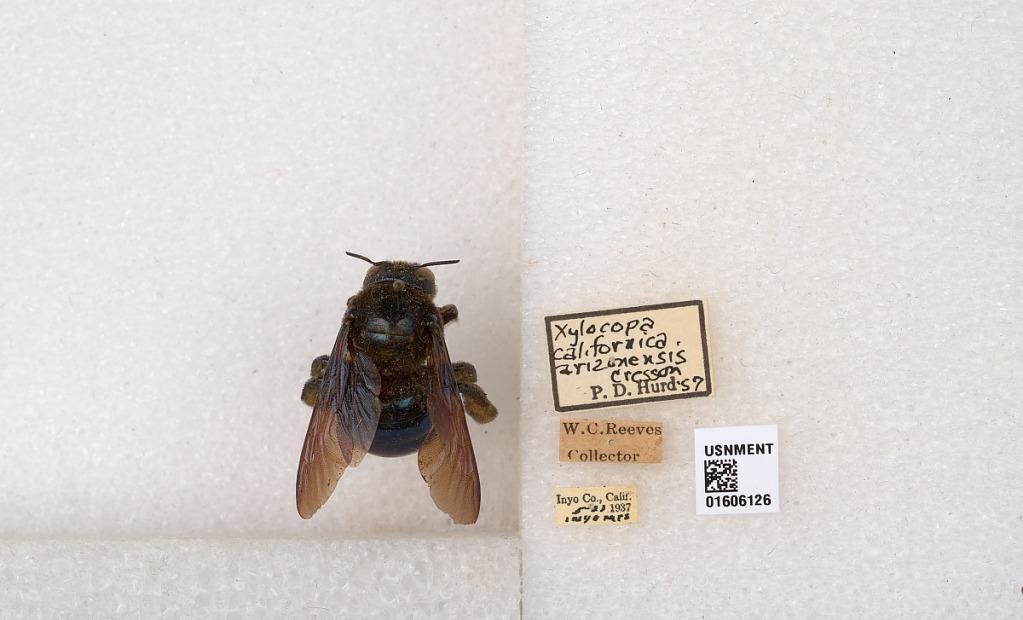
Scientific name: Xylocopa (Xylocopoides) californica arizonensis Cresson
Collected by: W. Reeves
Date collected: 1937-5-23
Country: United States
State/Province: California
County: Inyo
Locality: Inyo Mountains
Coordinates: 36.458, -116.871
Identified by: Hurd, P. D.